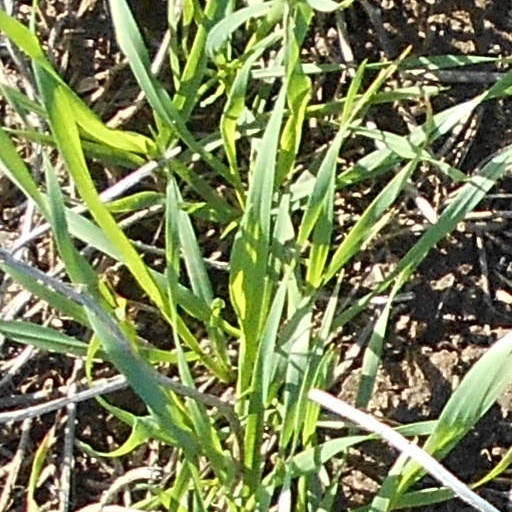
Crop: wheat